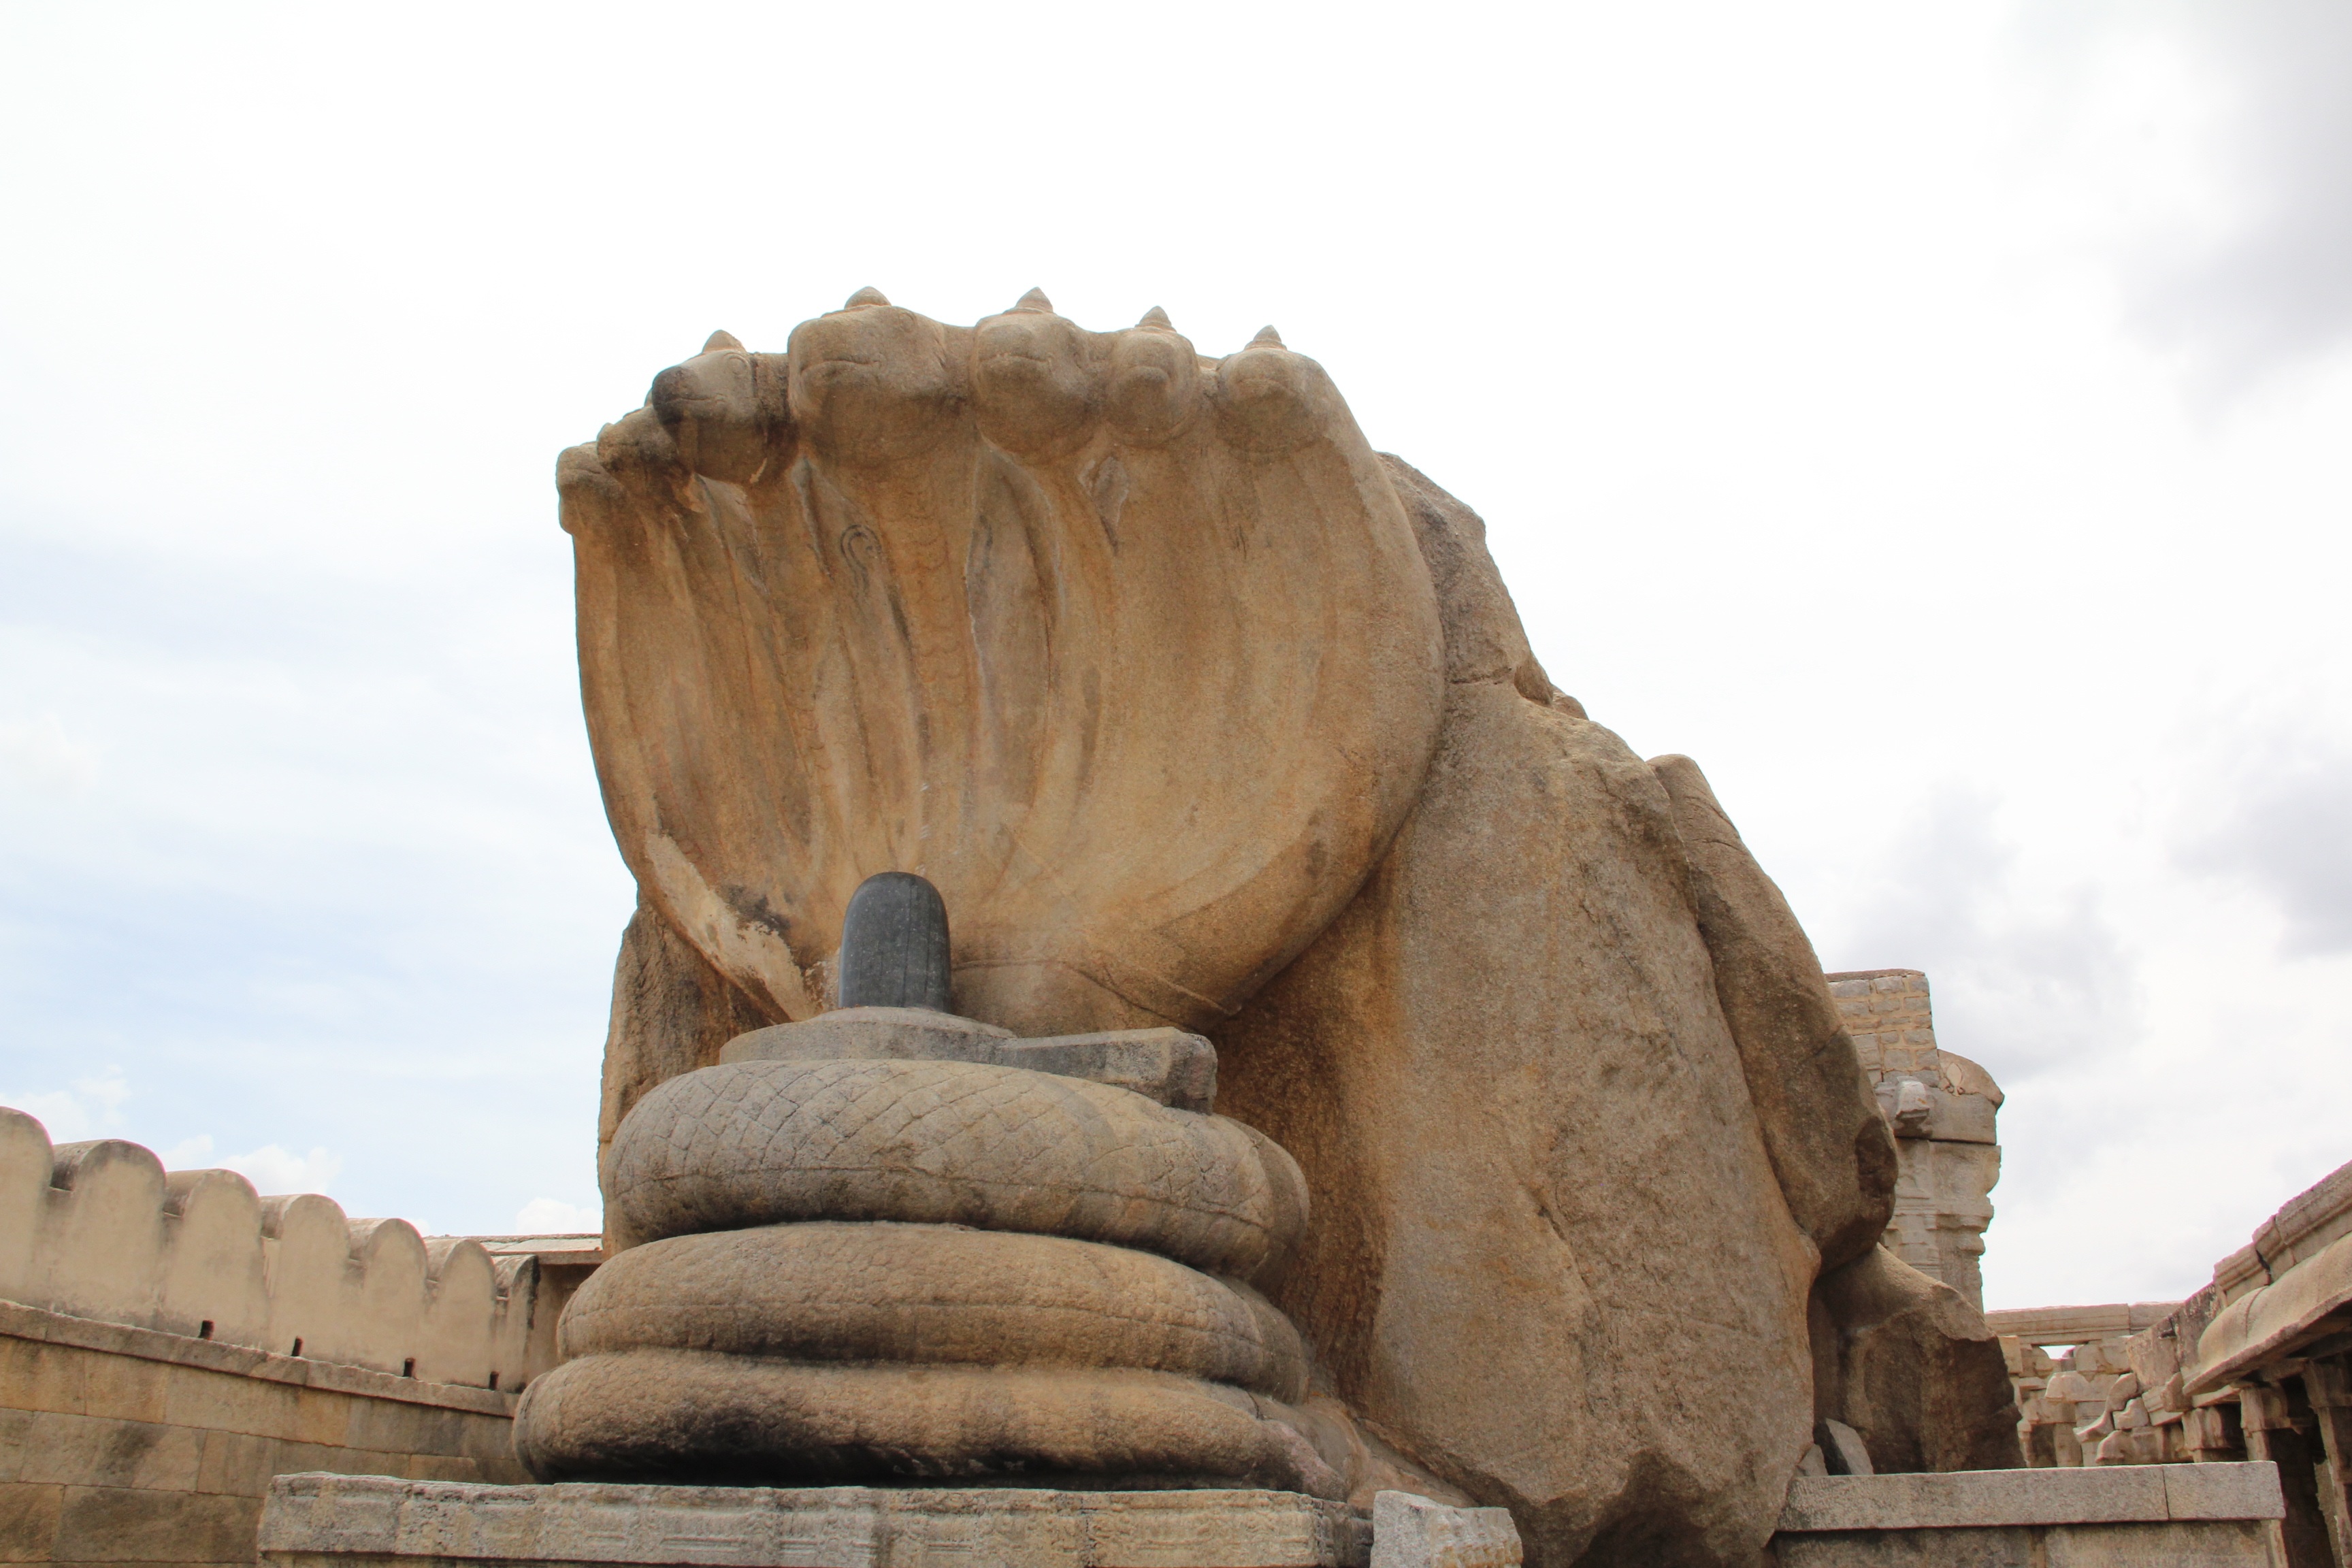
sand, rock, wood, building, sandstone, stone, monument, tourist, travel, formation, statue, arch, religion, ancient, historic, material, sculpture, religious, art, temple, ruins, india, carving, hindu, monolith, ancient history